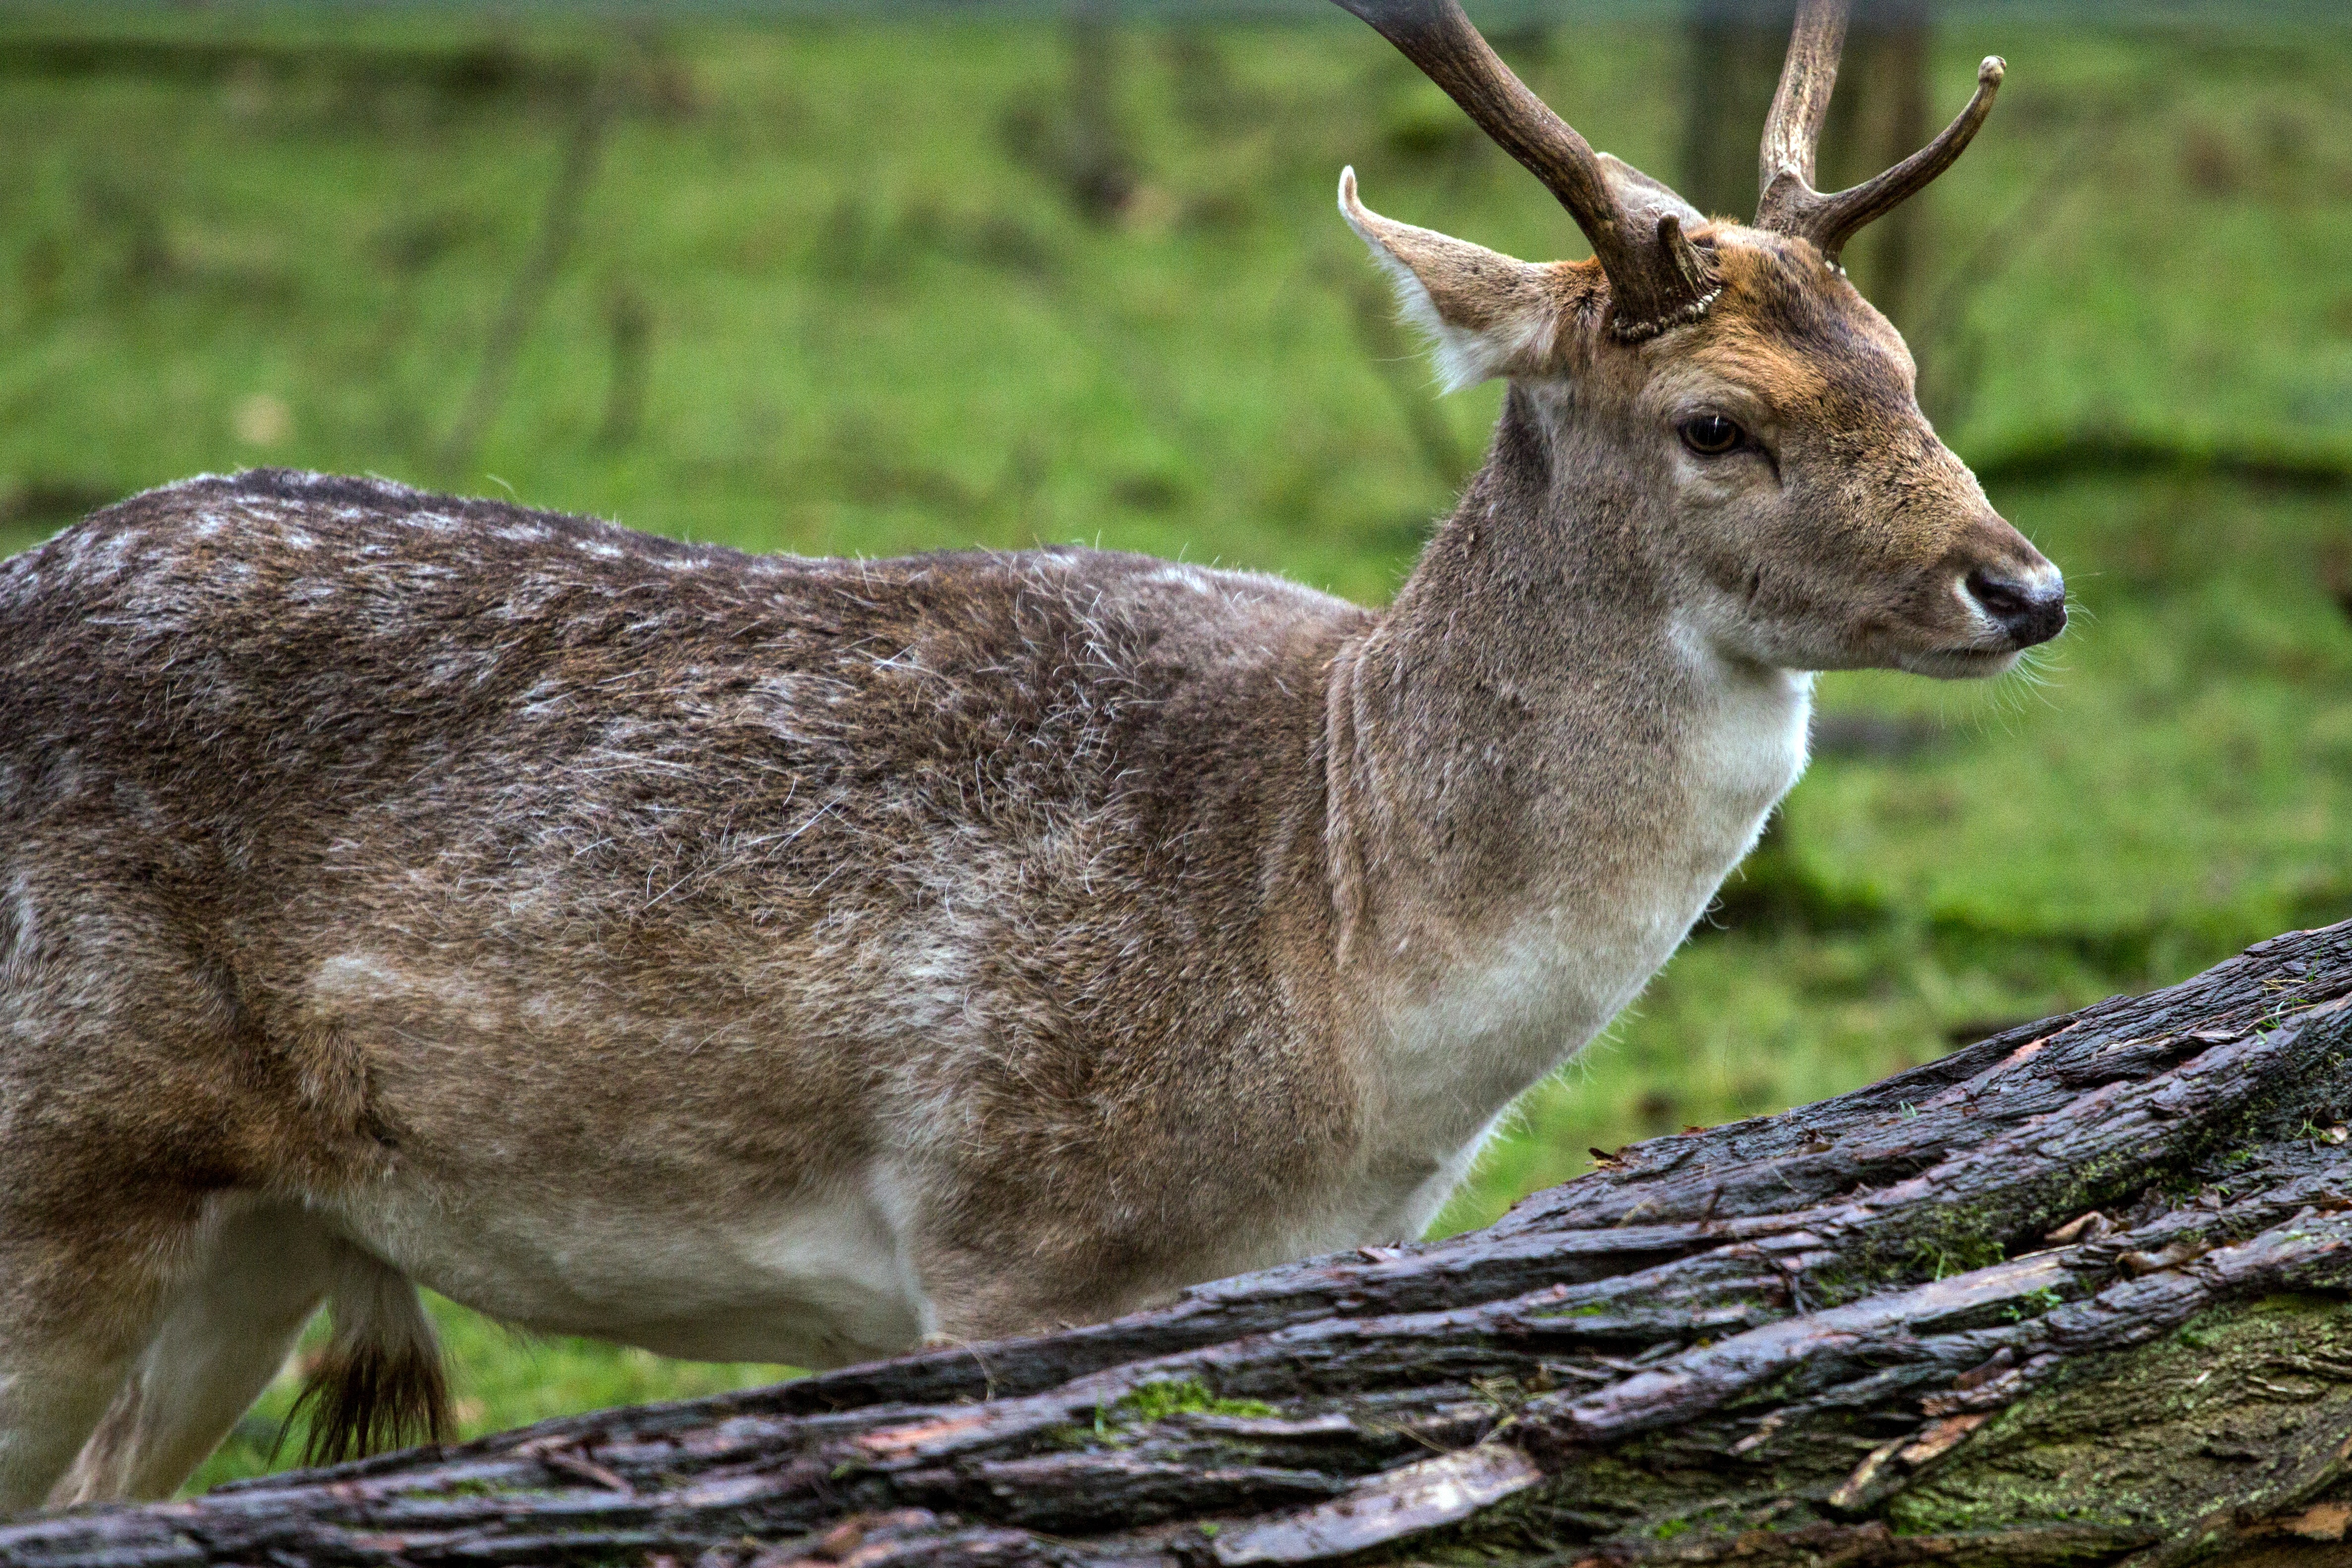
nature, forest, wildlife, deer, zoo, mammal, fauna, vertebrate, hirsch, fallow deer, white tailed deer, musk deer